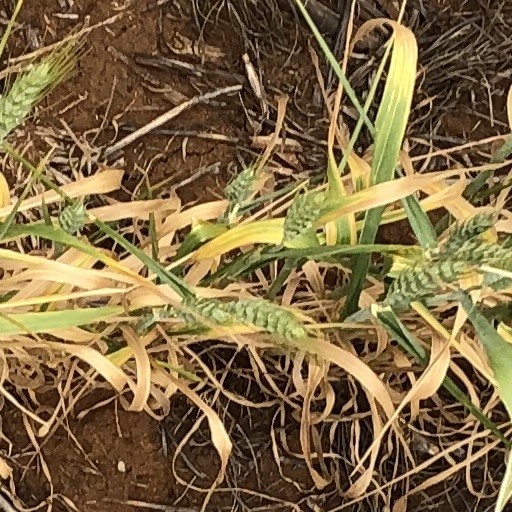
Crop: wheat